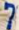
Number: 7